1937 Ford

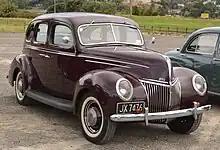
1939 Ford V8 De Luxe Fordor Sedan

The Ford's look was again modernized for 1939 — the Deluxe used a low pointed grille with heavier vertical slats, while the standard Ford had a higher grille with horizontal dividers. The headlights (the example illustrated has been converted to '40 Ford sealed beam headlamps - '39s used bulb and reflector lamps, the last year for them) were moved farther apart, sitting almost in front of the wheels. The side grilles and louvers were removed in favor of chrome strips on Deluxe models. The "alligator" hood opened deep from the top of the grille back, eliminating the side panels found on previous models.